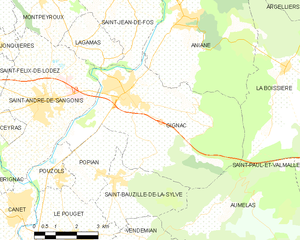
Carte de la commune française de code INSEE 34114 - Gignac (Hérault)
Gignac est une commune française située dans le département de l'Hérault, en région Occitanie.